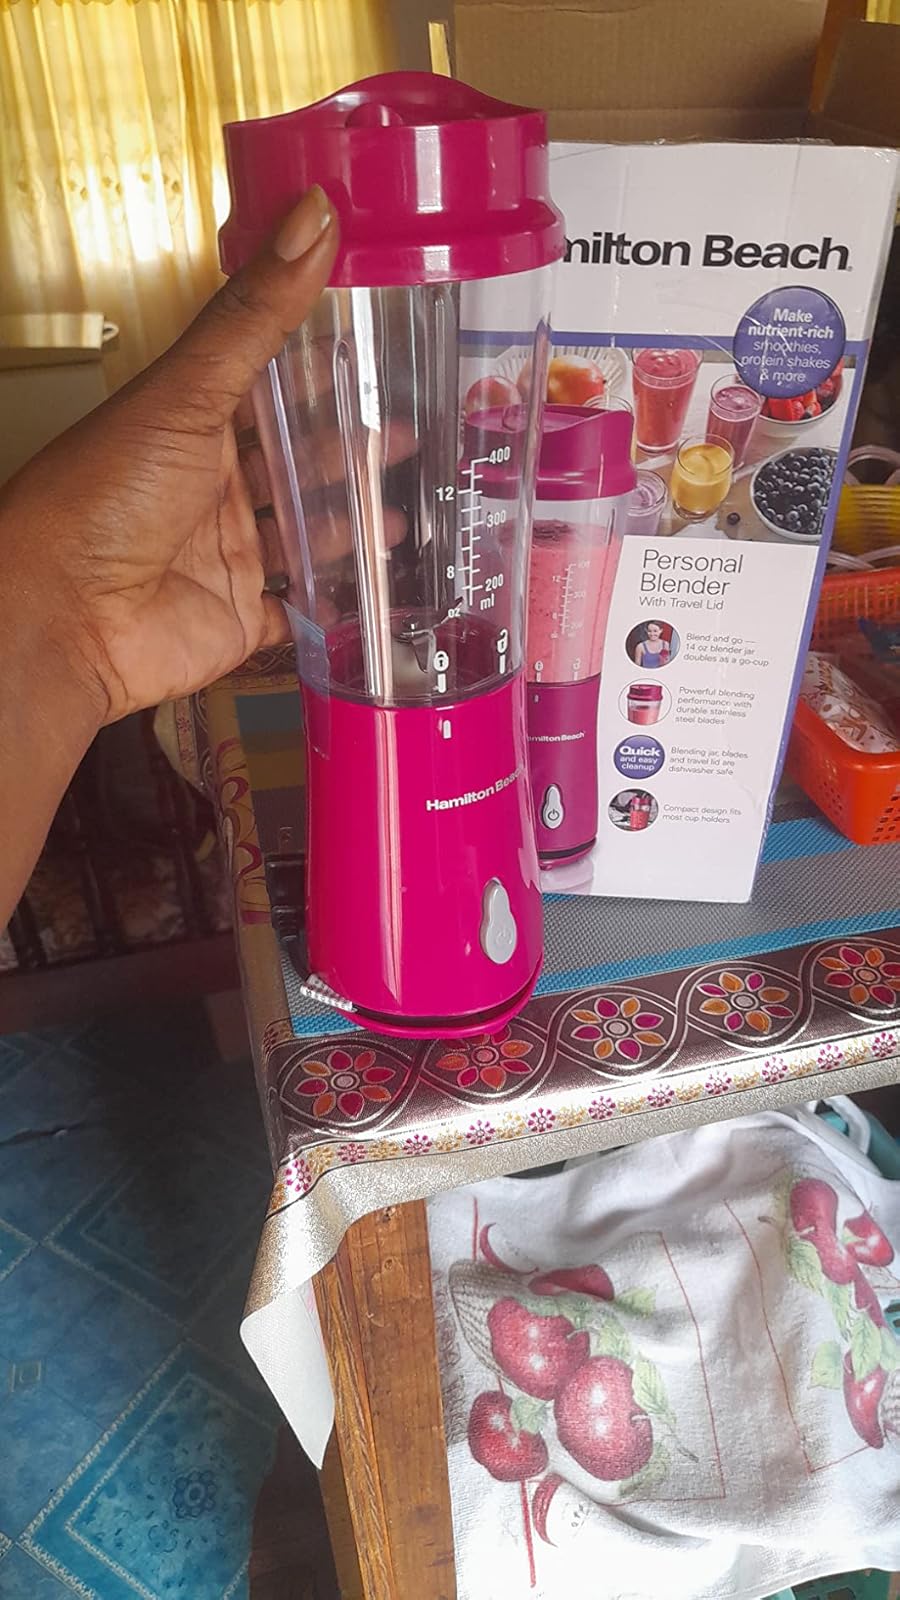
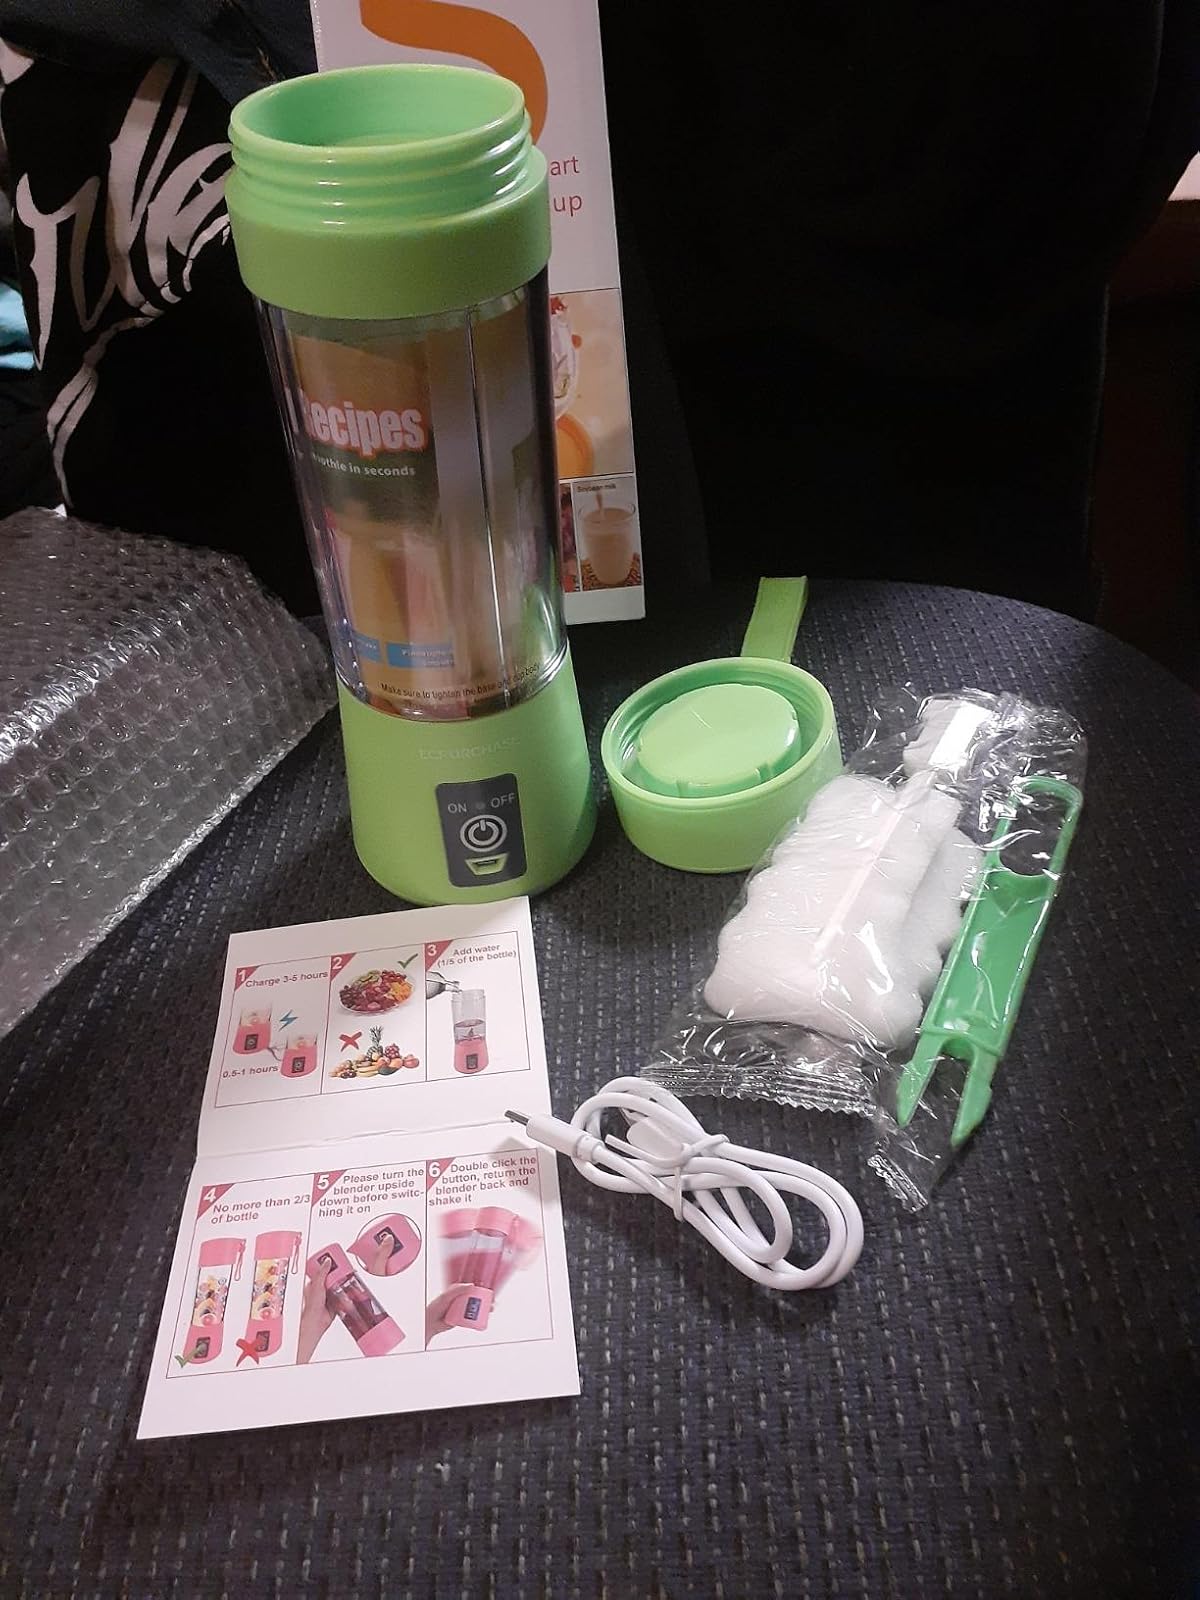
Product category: items_blender
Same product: no